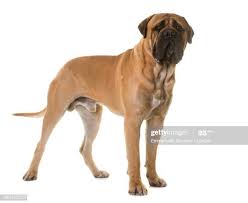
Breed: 231-n000077-bull_mastiff